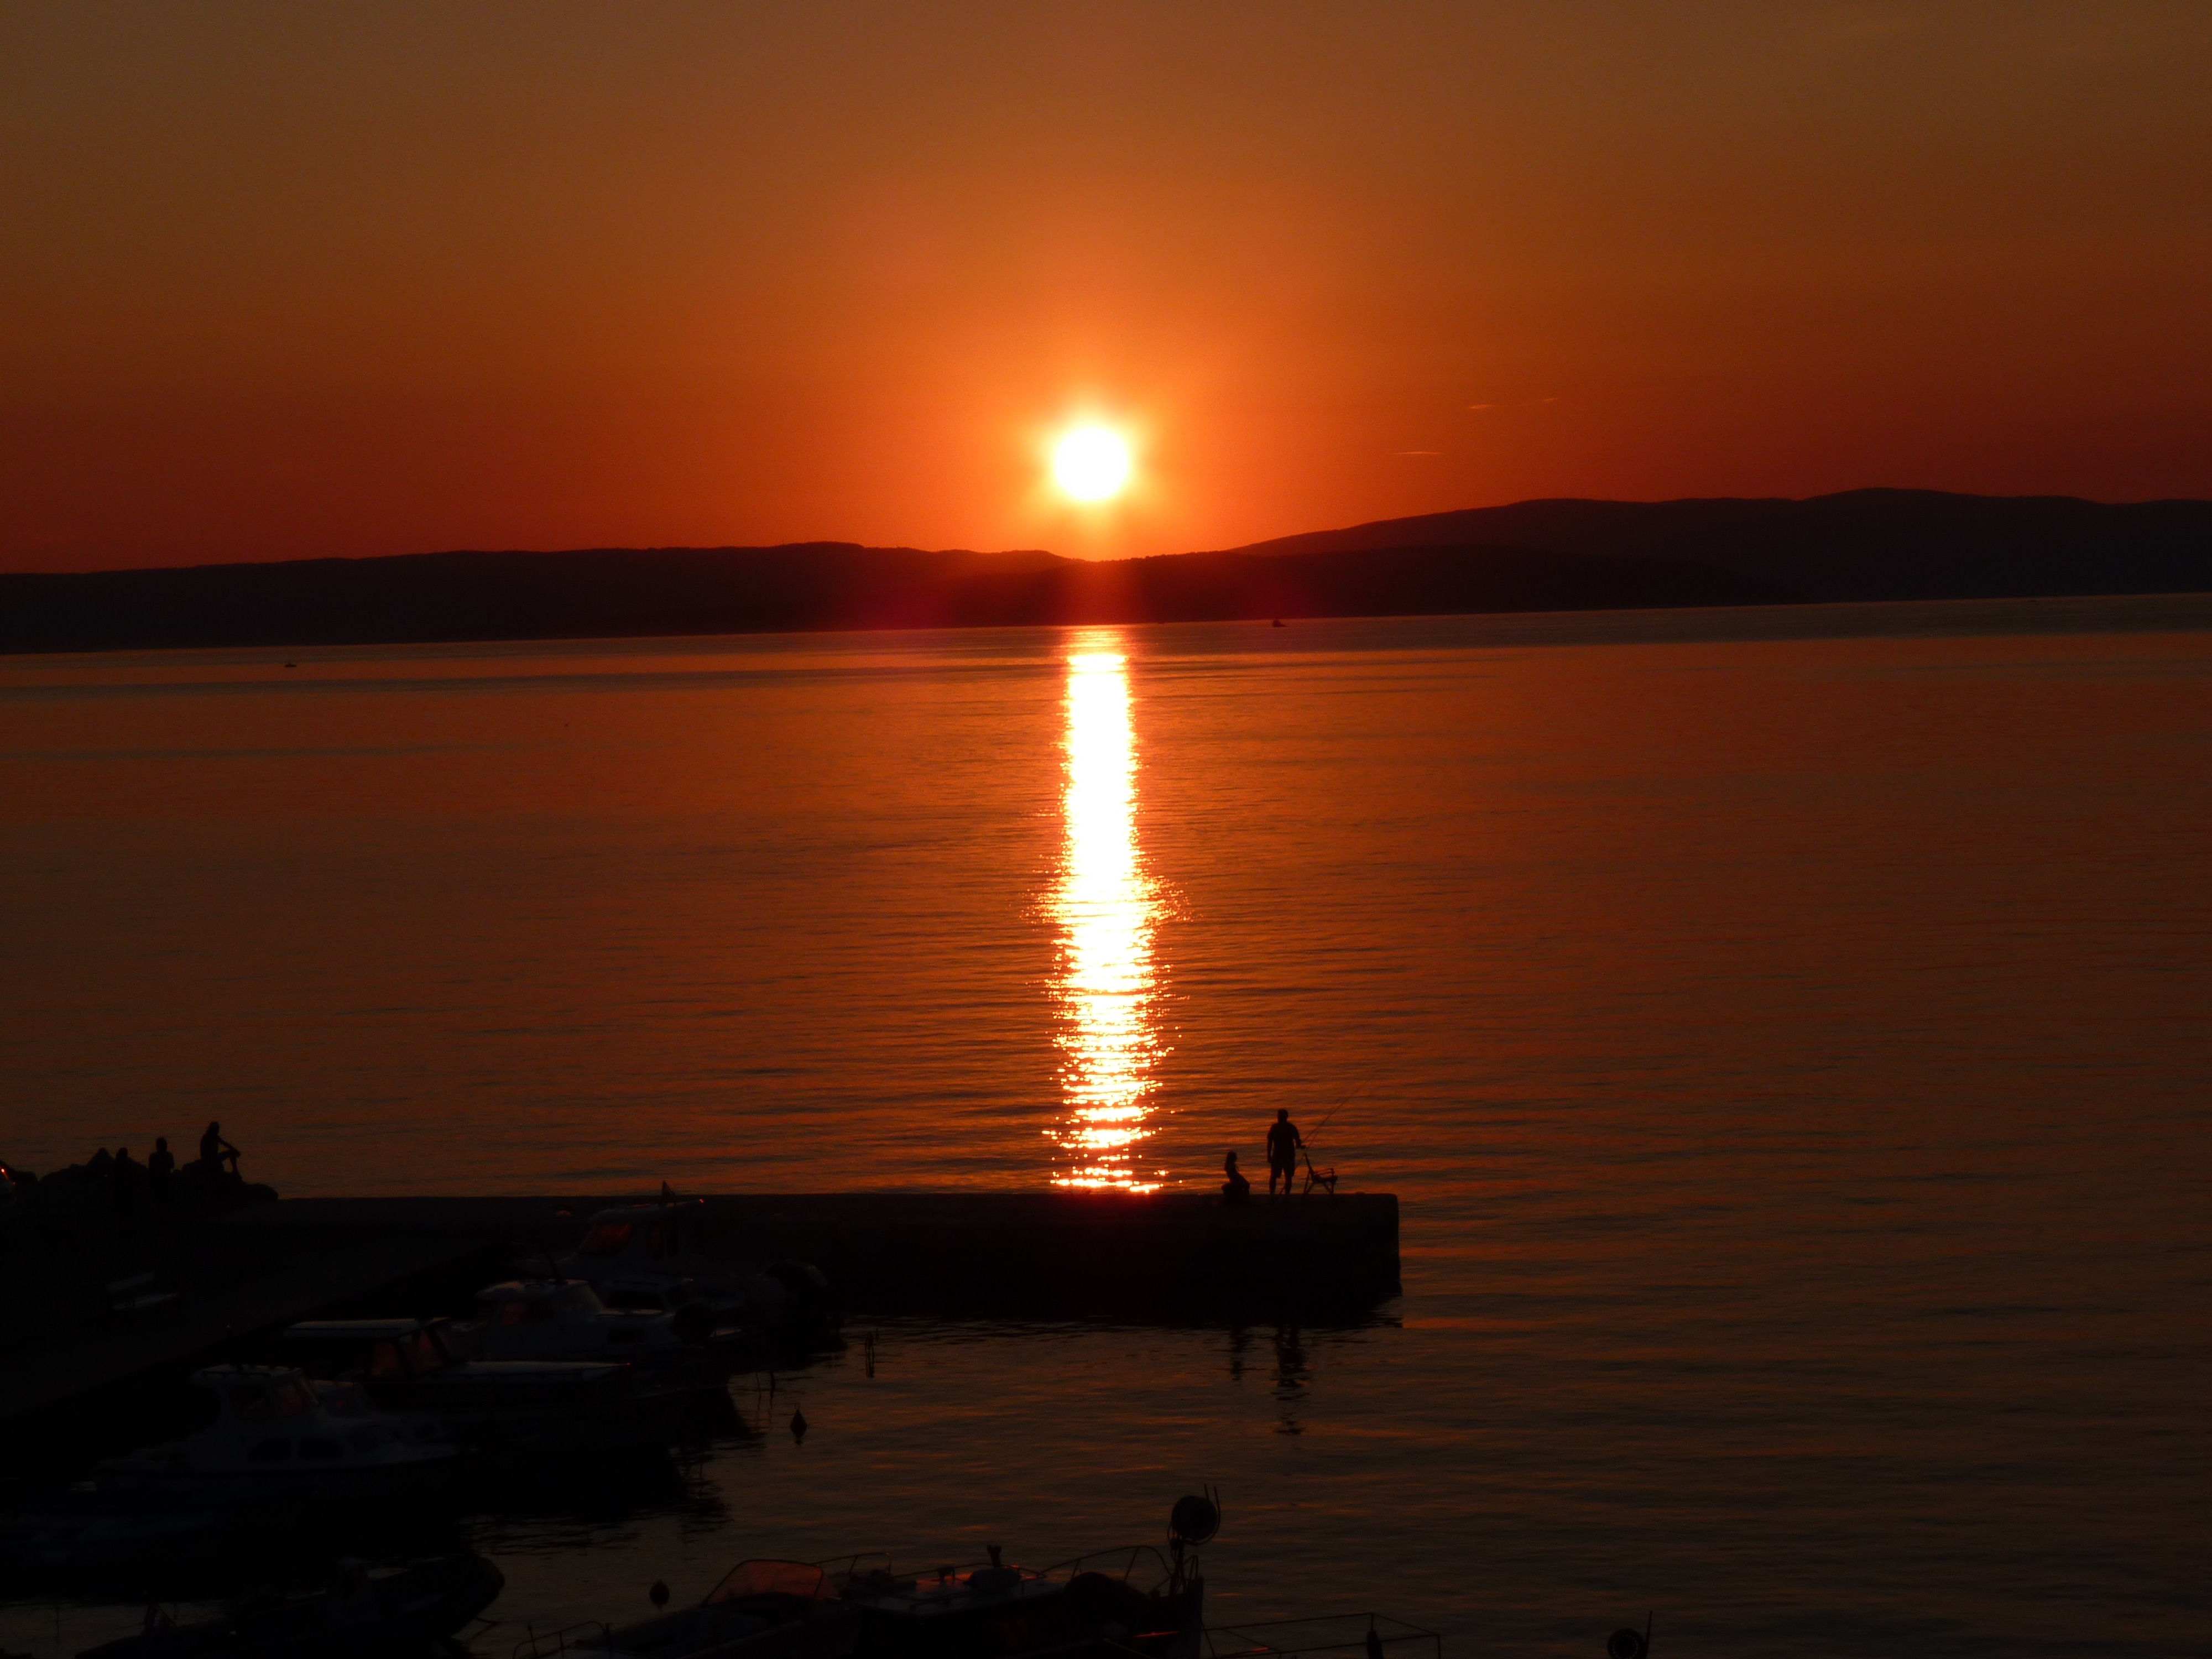
sea, horizon, sun, sunrise, sunset, sunlight, morning, dawn, dusk, evening, reflection, afterglow, evening sky, red sky at morning